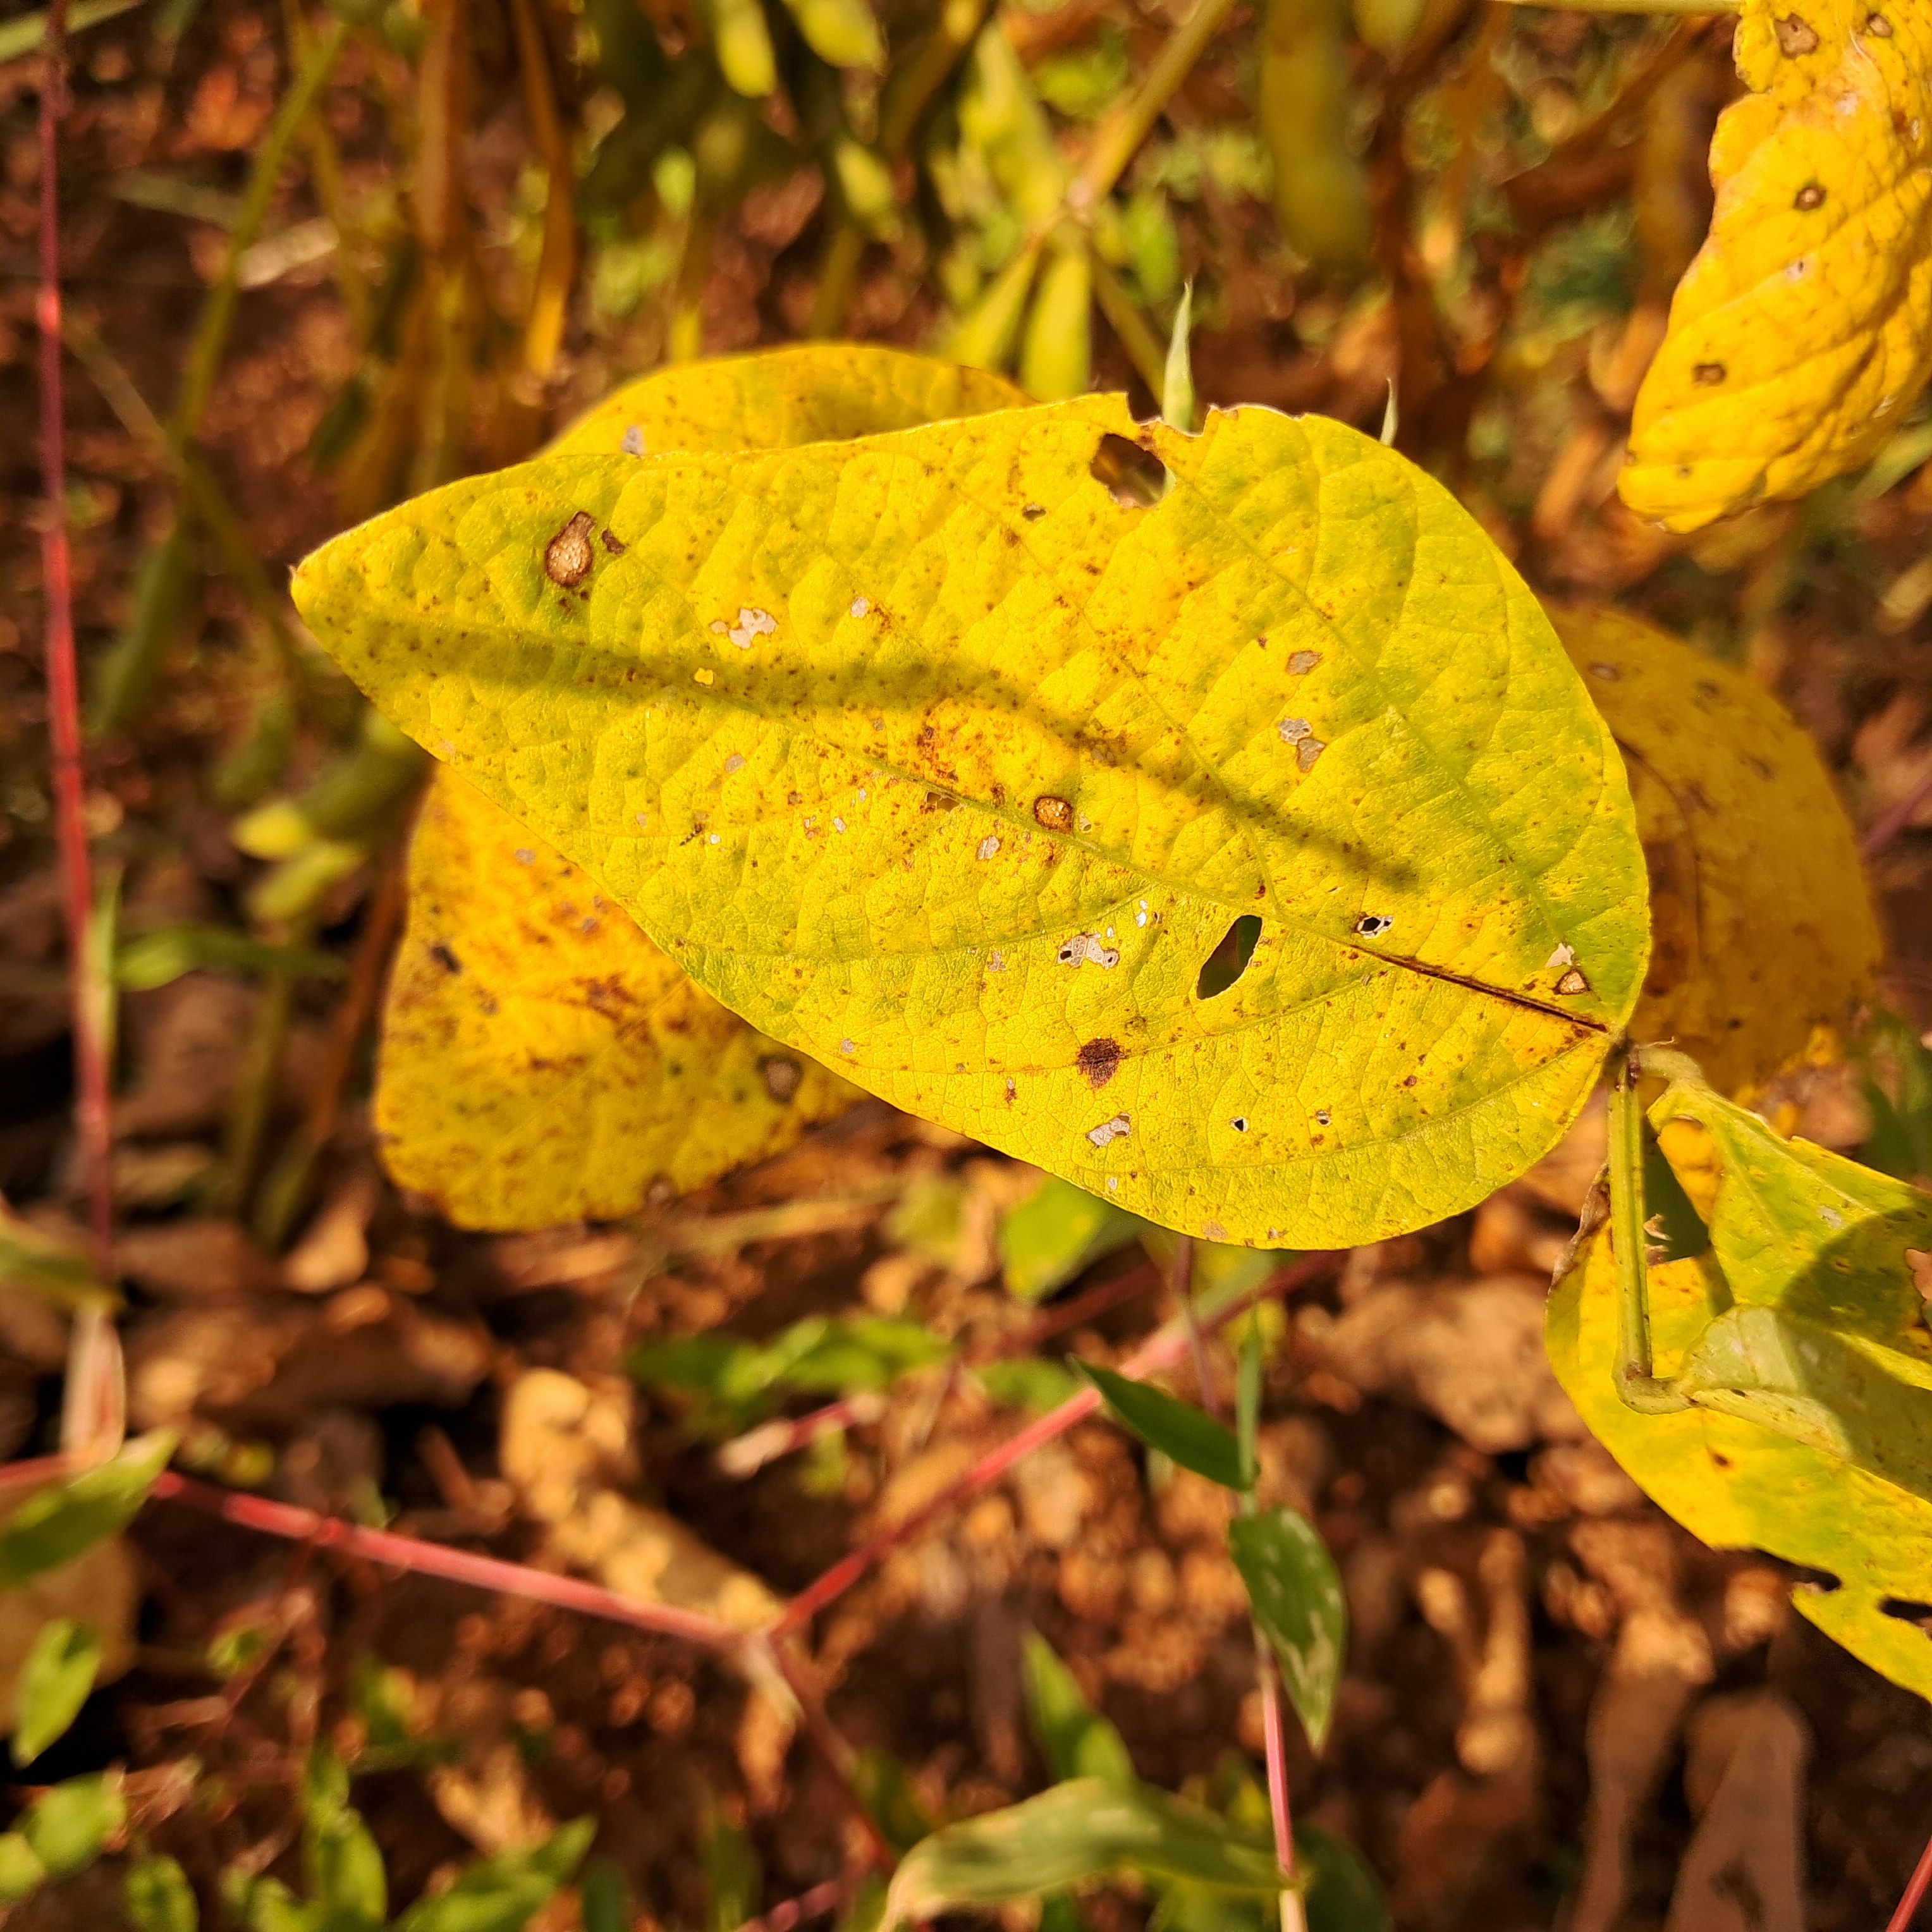
Label: Mosaic